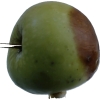
Label: Apple 12